Newark Airport Interchange

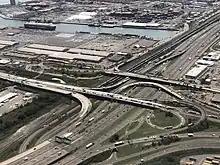
Aerial view from an airplane which just took off from Newark Liberty International Airport

The Newark Airport Interchange is a massive interchange of Interstate 78, U.S. Route 1-9, U.S. Route 22, New Jersey Route 21, and Interstate 95 (the New Jersey Turnpike) at the northern edge of Newark Liberty International Airport in Newark, New Jersey.